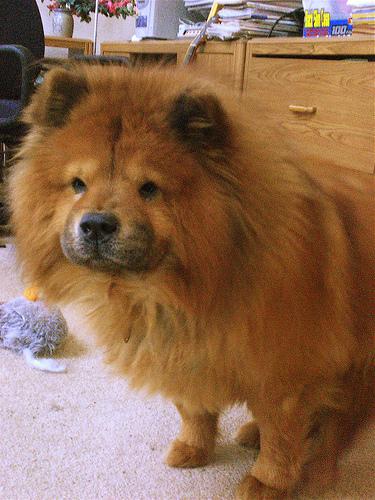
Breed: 329-n000119-chow